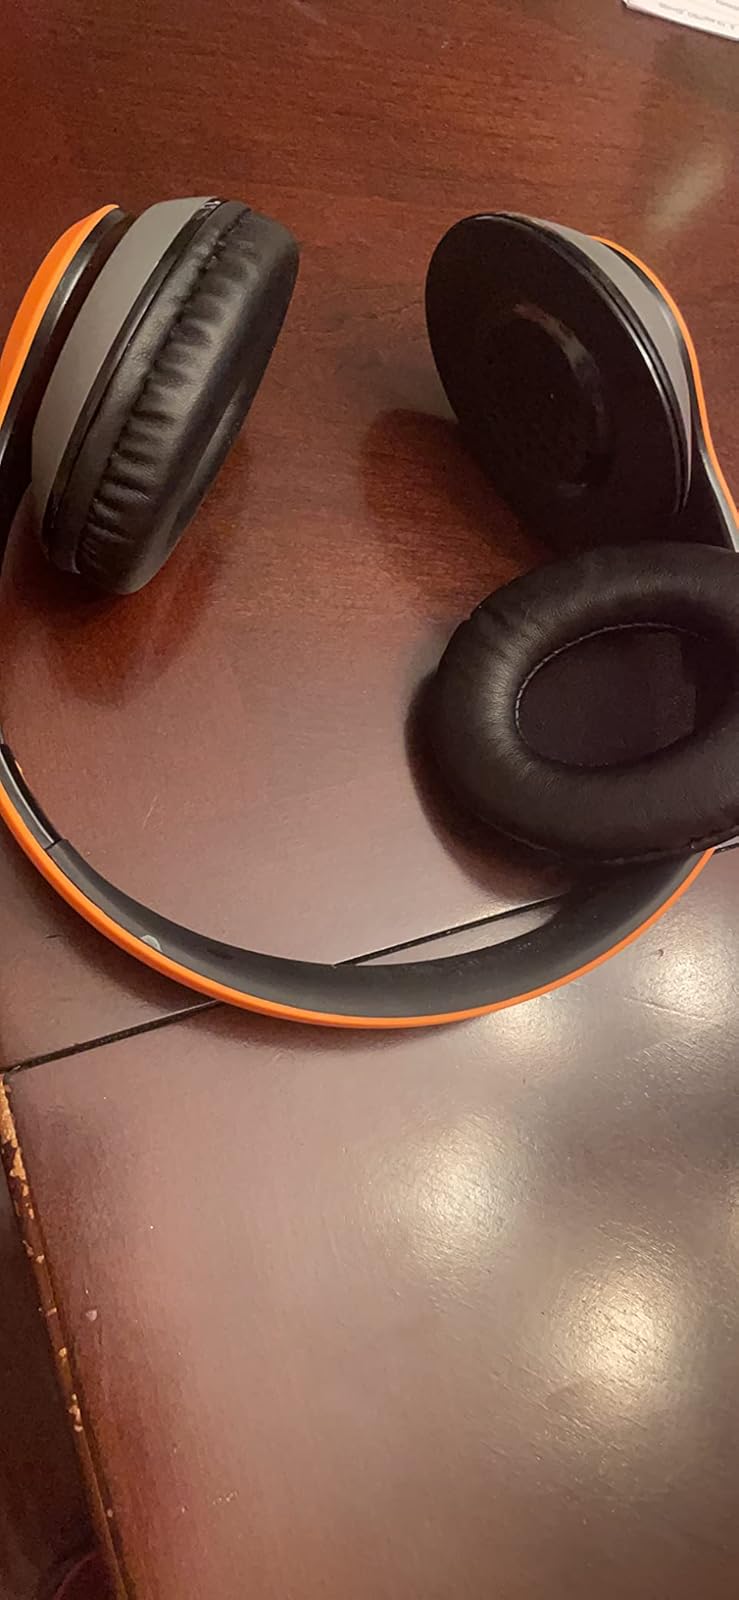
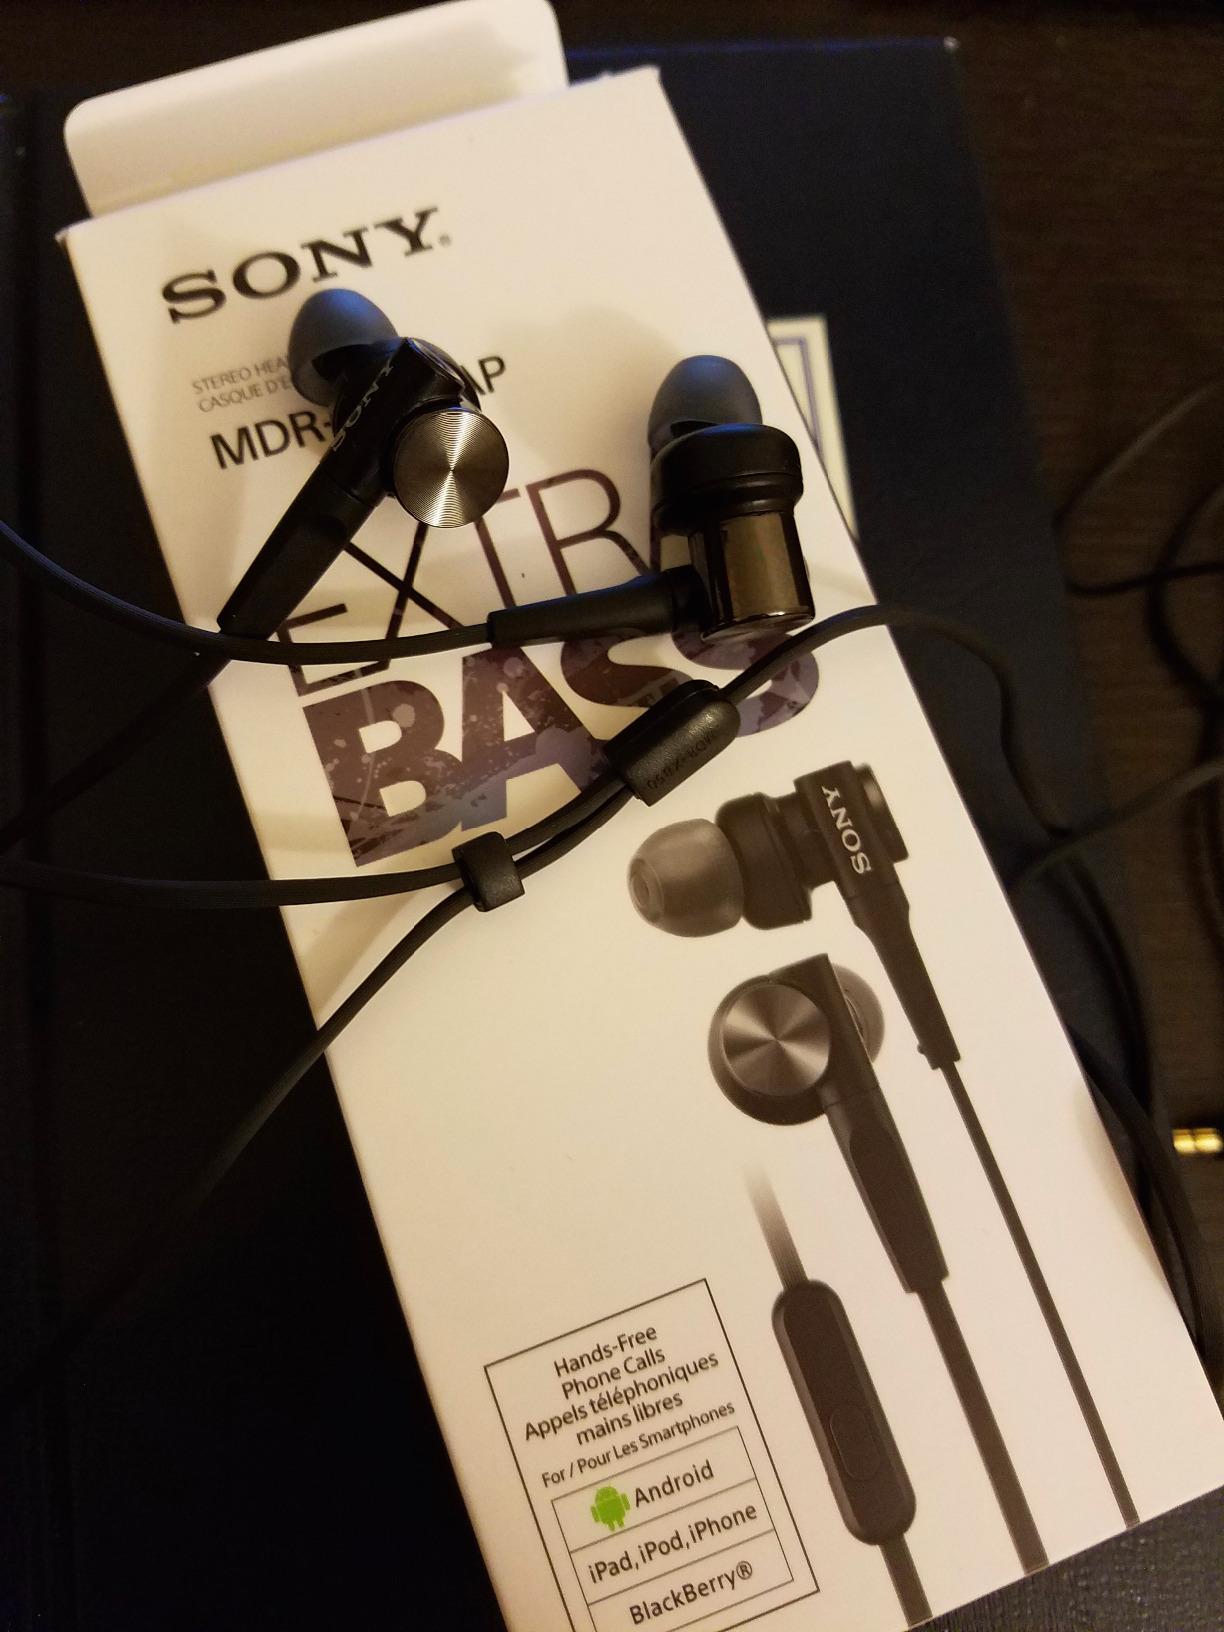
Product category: headphones
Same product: no